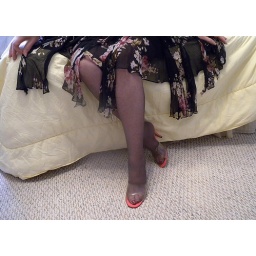
Me, modeling my legs in black and pink skirt and pantyhose.